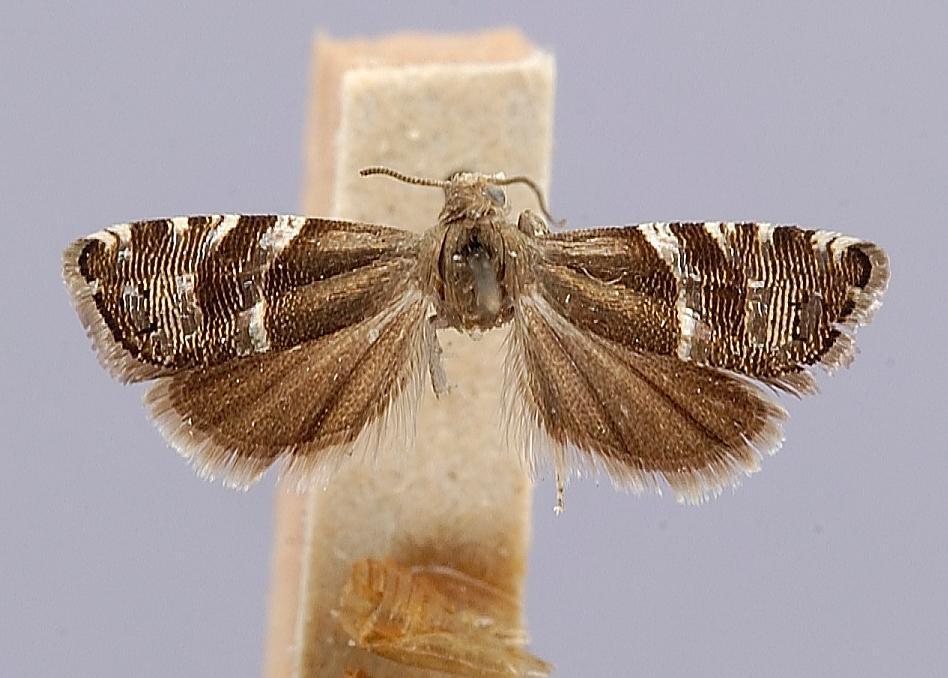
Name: Carpocapsa erotella
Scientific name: Carpocapsa erotella Heinrich, 1923
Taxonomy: Animalia, Arthropoda, Insecta, Lepidoptera, Tortricidae
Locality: Hyattsville, Prince George's, Maryland, United States
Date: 22 May 1915